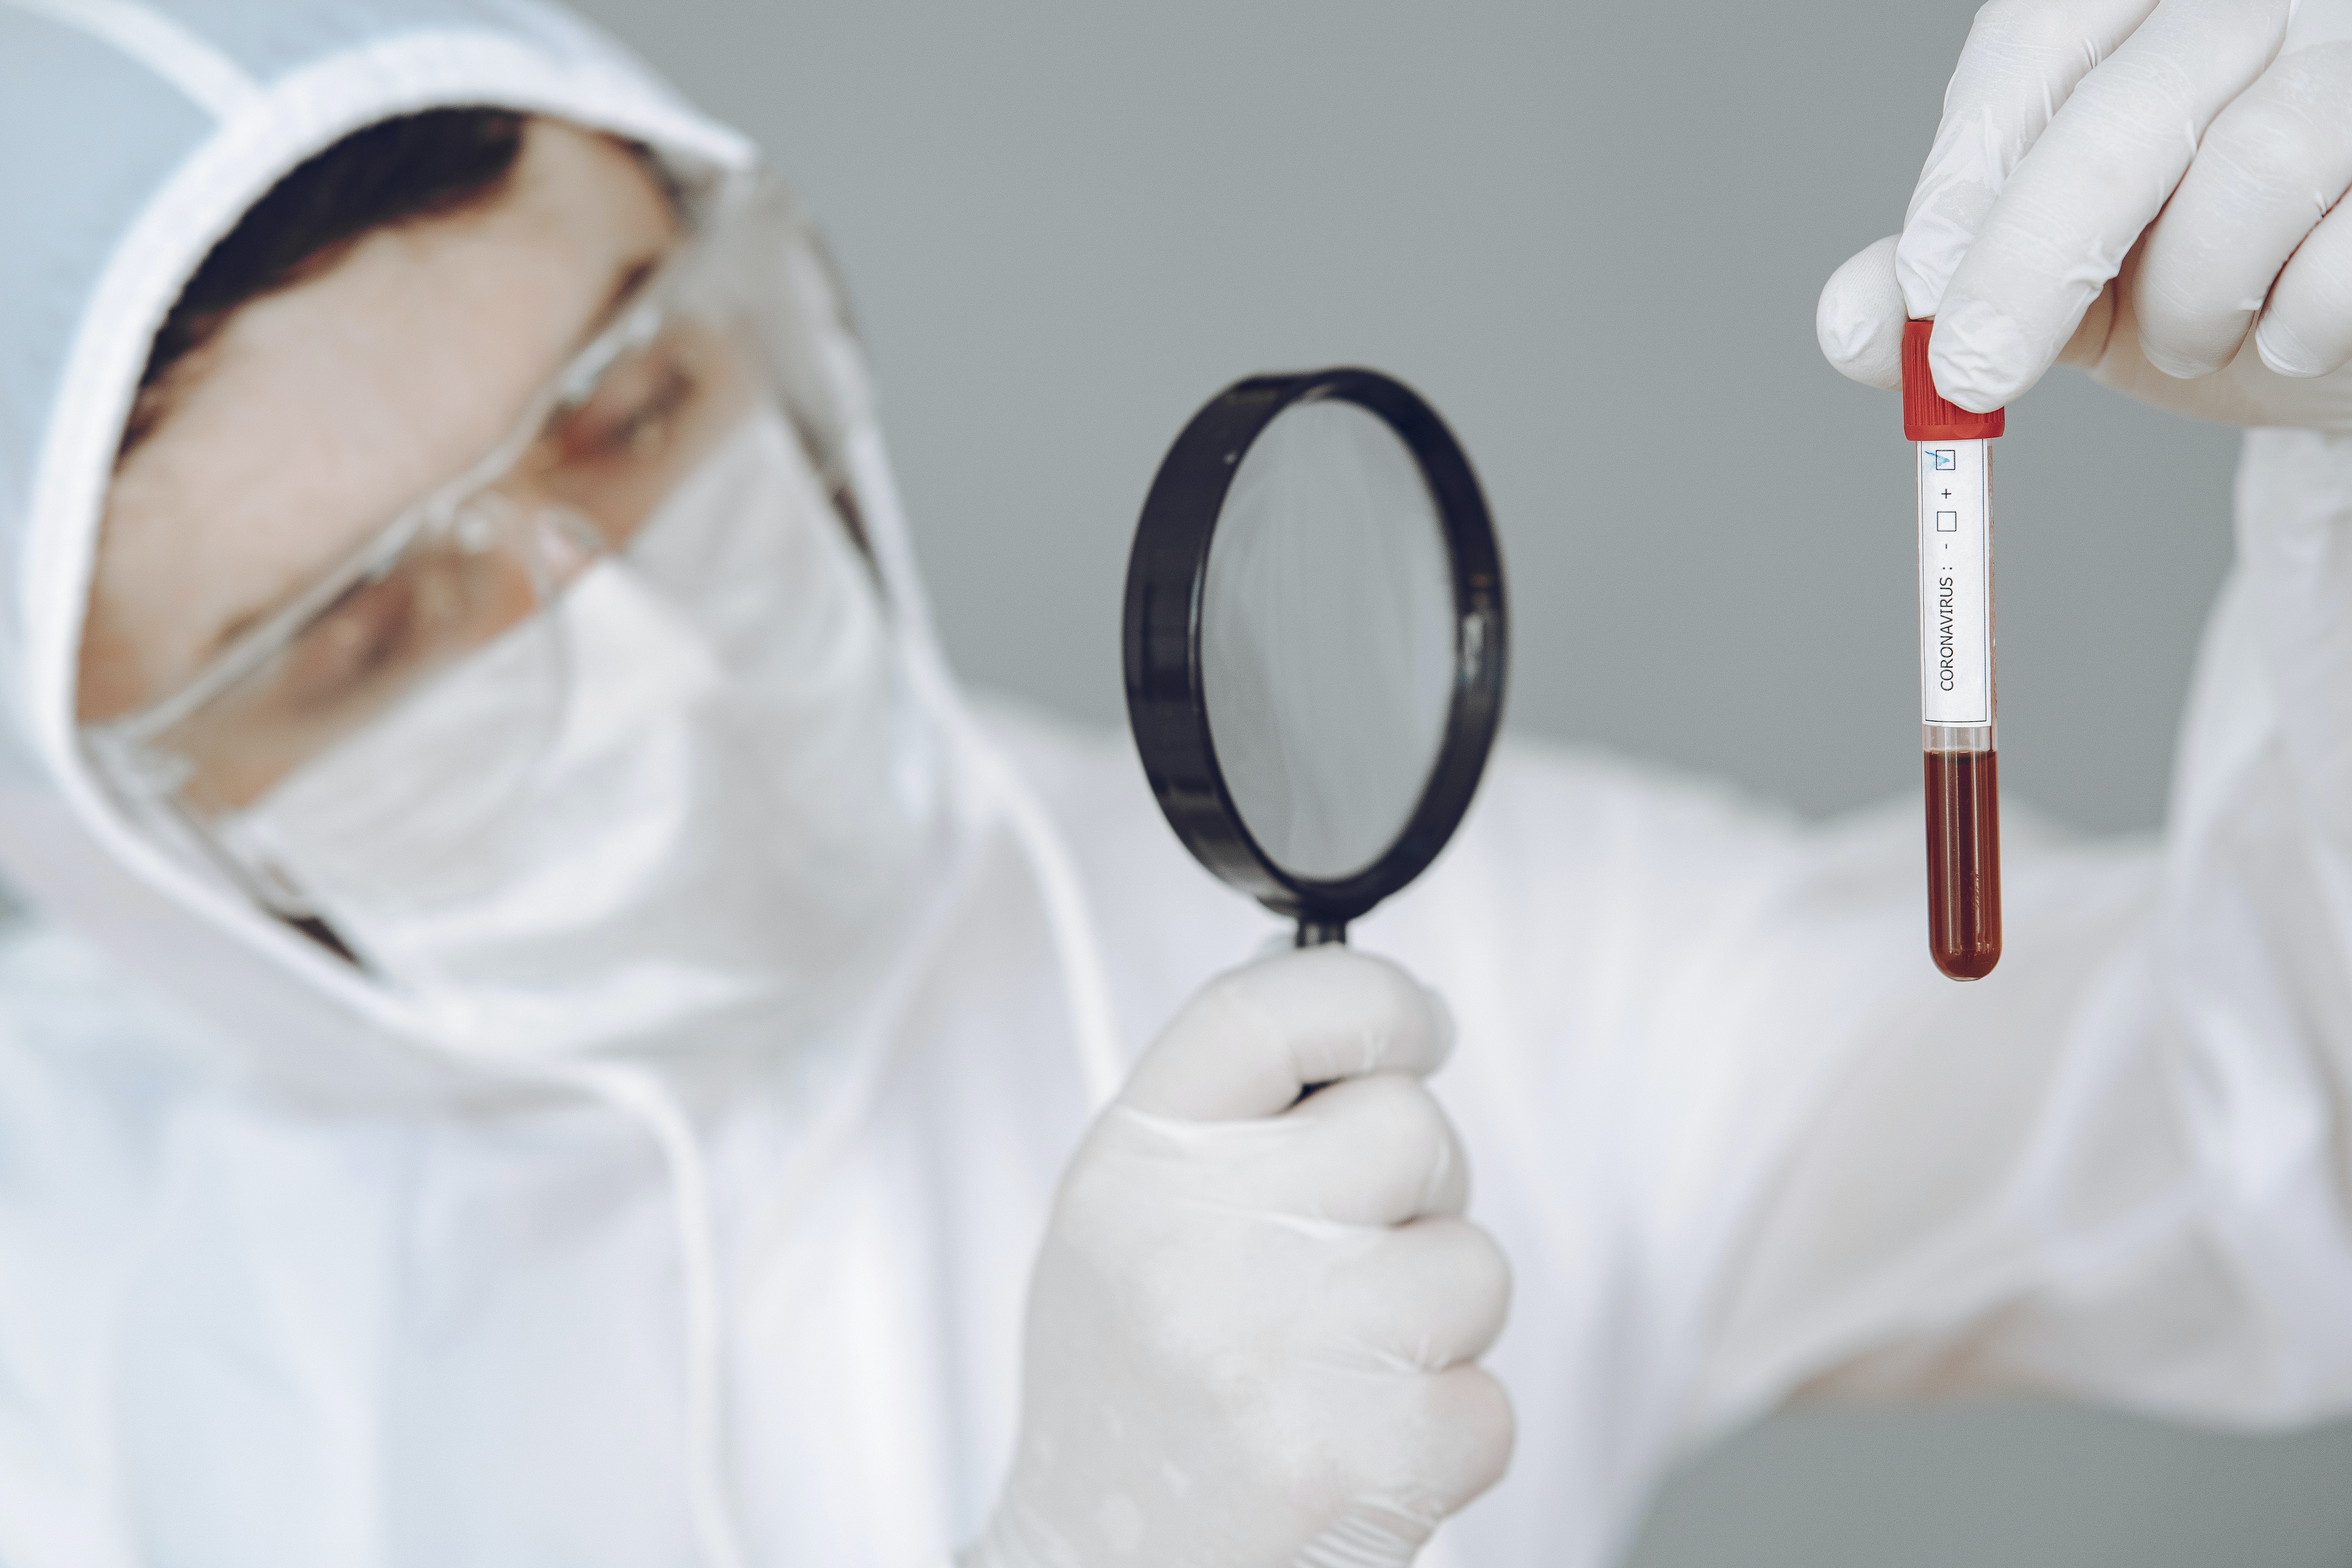
Objects detected:
Mask
Gloves
Gloves